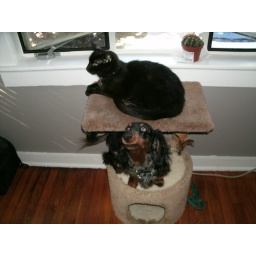
Buddy and Friskie in the cat tree